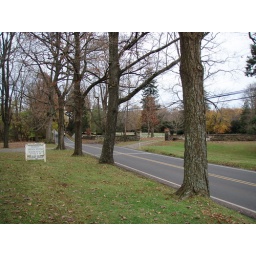
Solebury Friends Cemetery in Bucks countyacross the road from the meeting house